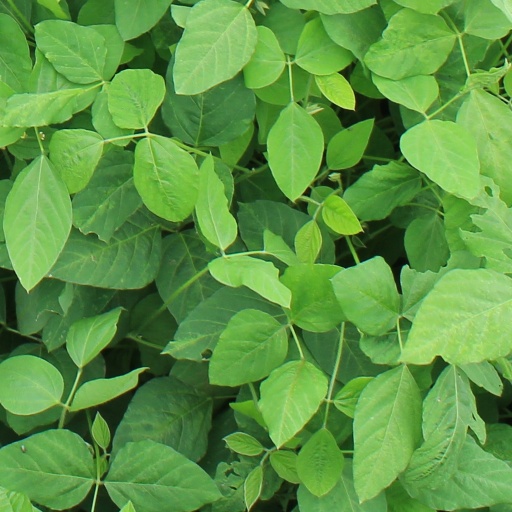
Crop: soybean